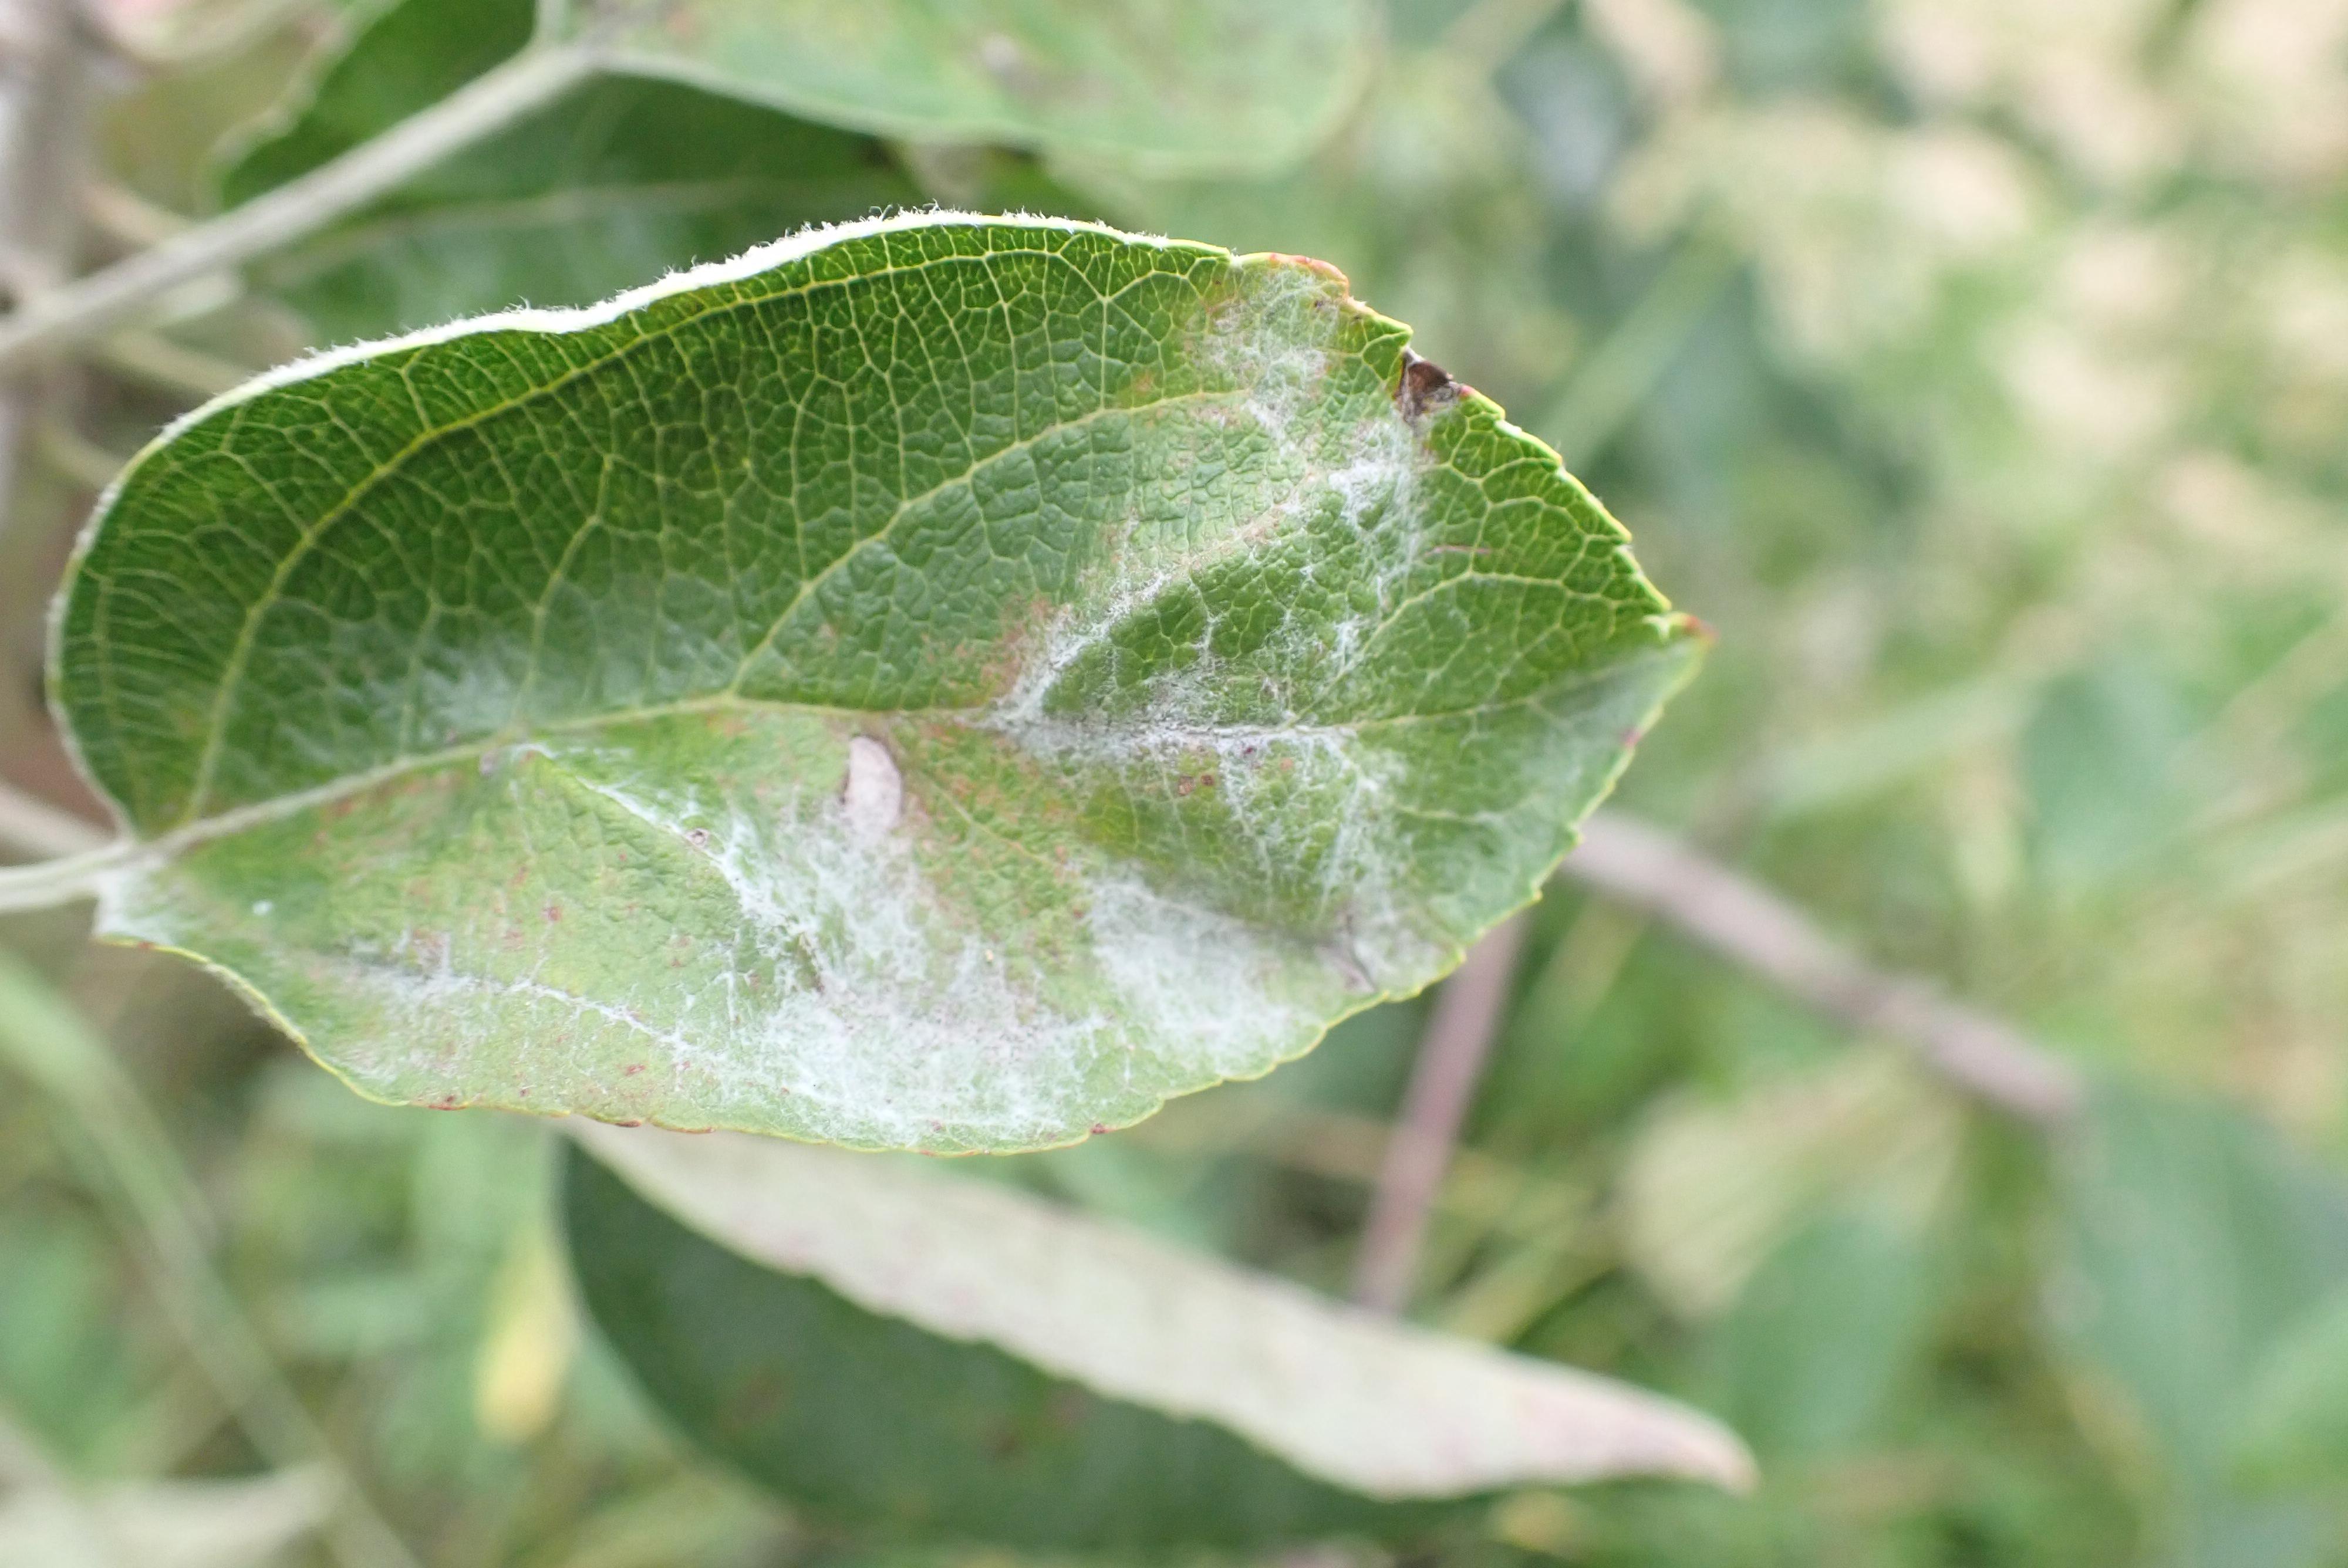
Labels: complex